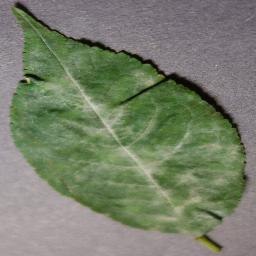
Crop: cherry
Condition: (including_sour)_powdery_mildew